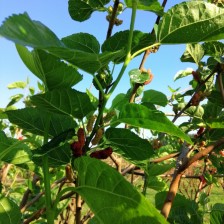
Variety: BlackOodTurkey